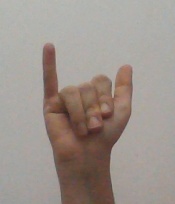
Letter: ya